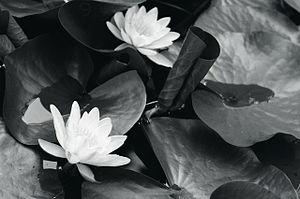
Le Jardin botanique de Padoue est le plus ancien jardin botanique encore existant au monde, créé en 1545. C'est un monument de valeur historique, architecturale et botanique classé par l’Organisation des Nations unies pour l'éducation, la science et la culture au patrimoine de l'humanité. Ce jardin botanique est situé à Padoue, dans la région de Vénétie, en Italie.